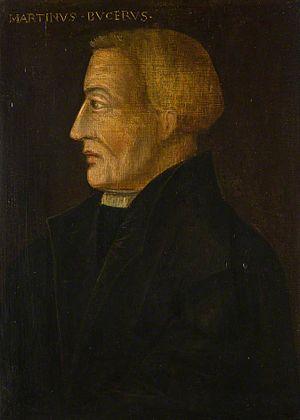
Martin Bucer, né le 11 novembre 1491 à Sélestat et mort le 28 février 1551 à Cambridge, est un théologien et un réformateur protestant alsacien. Il est à l'origine de la confirmation protestante.